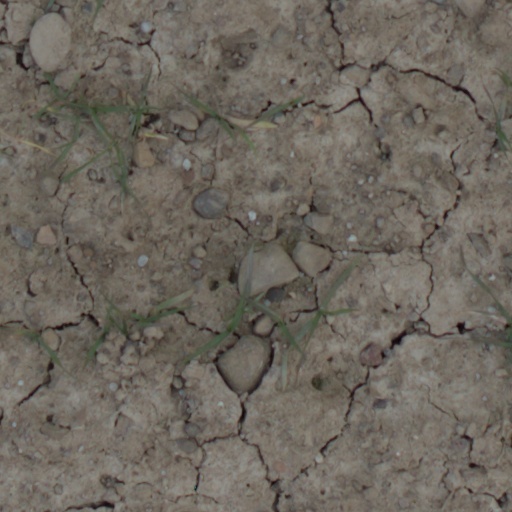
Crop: wheat